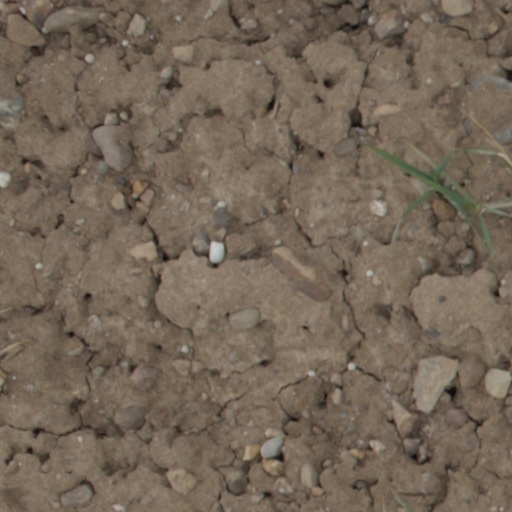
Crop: wheat